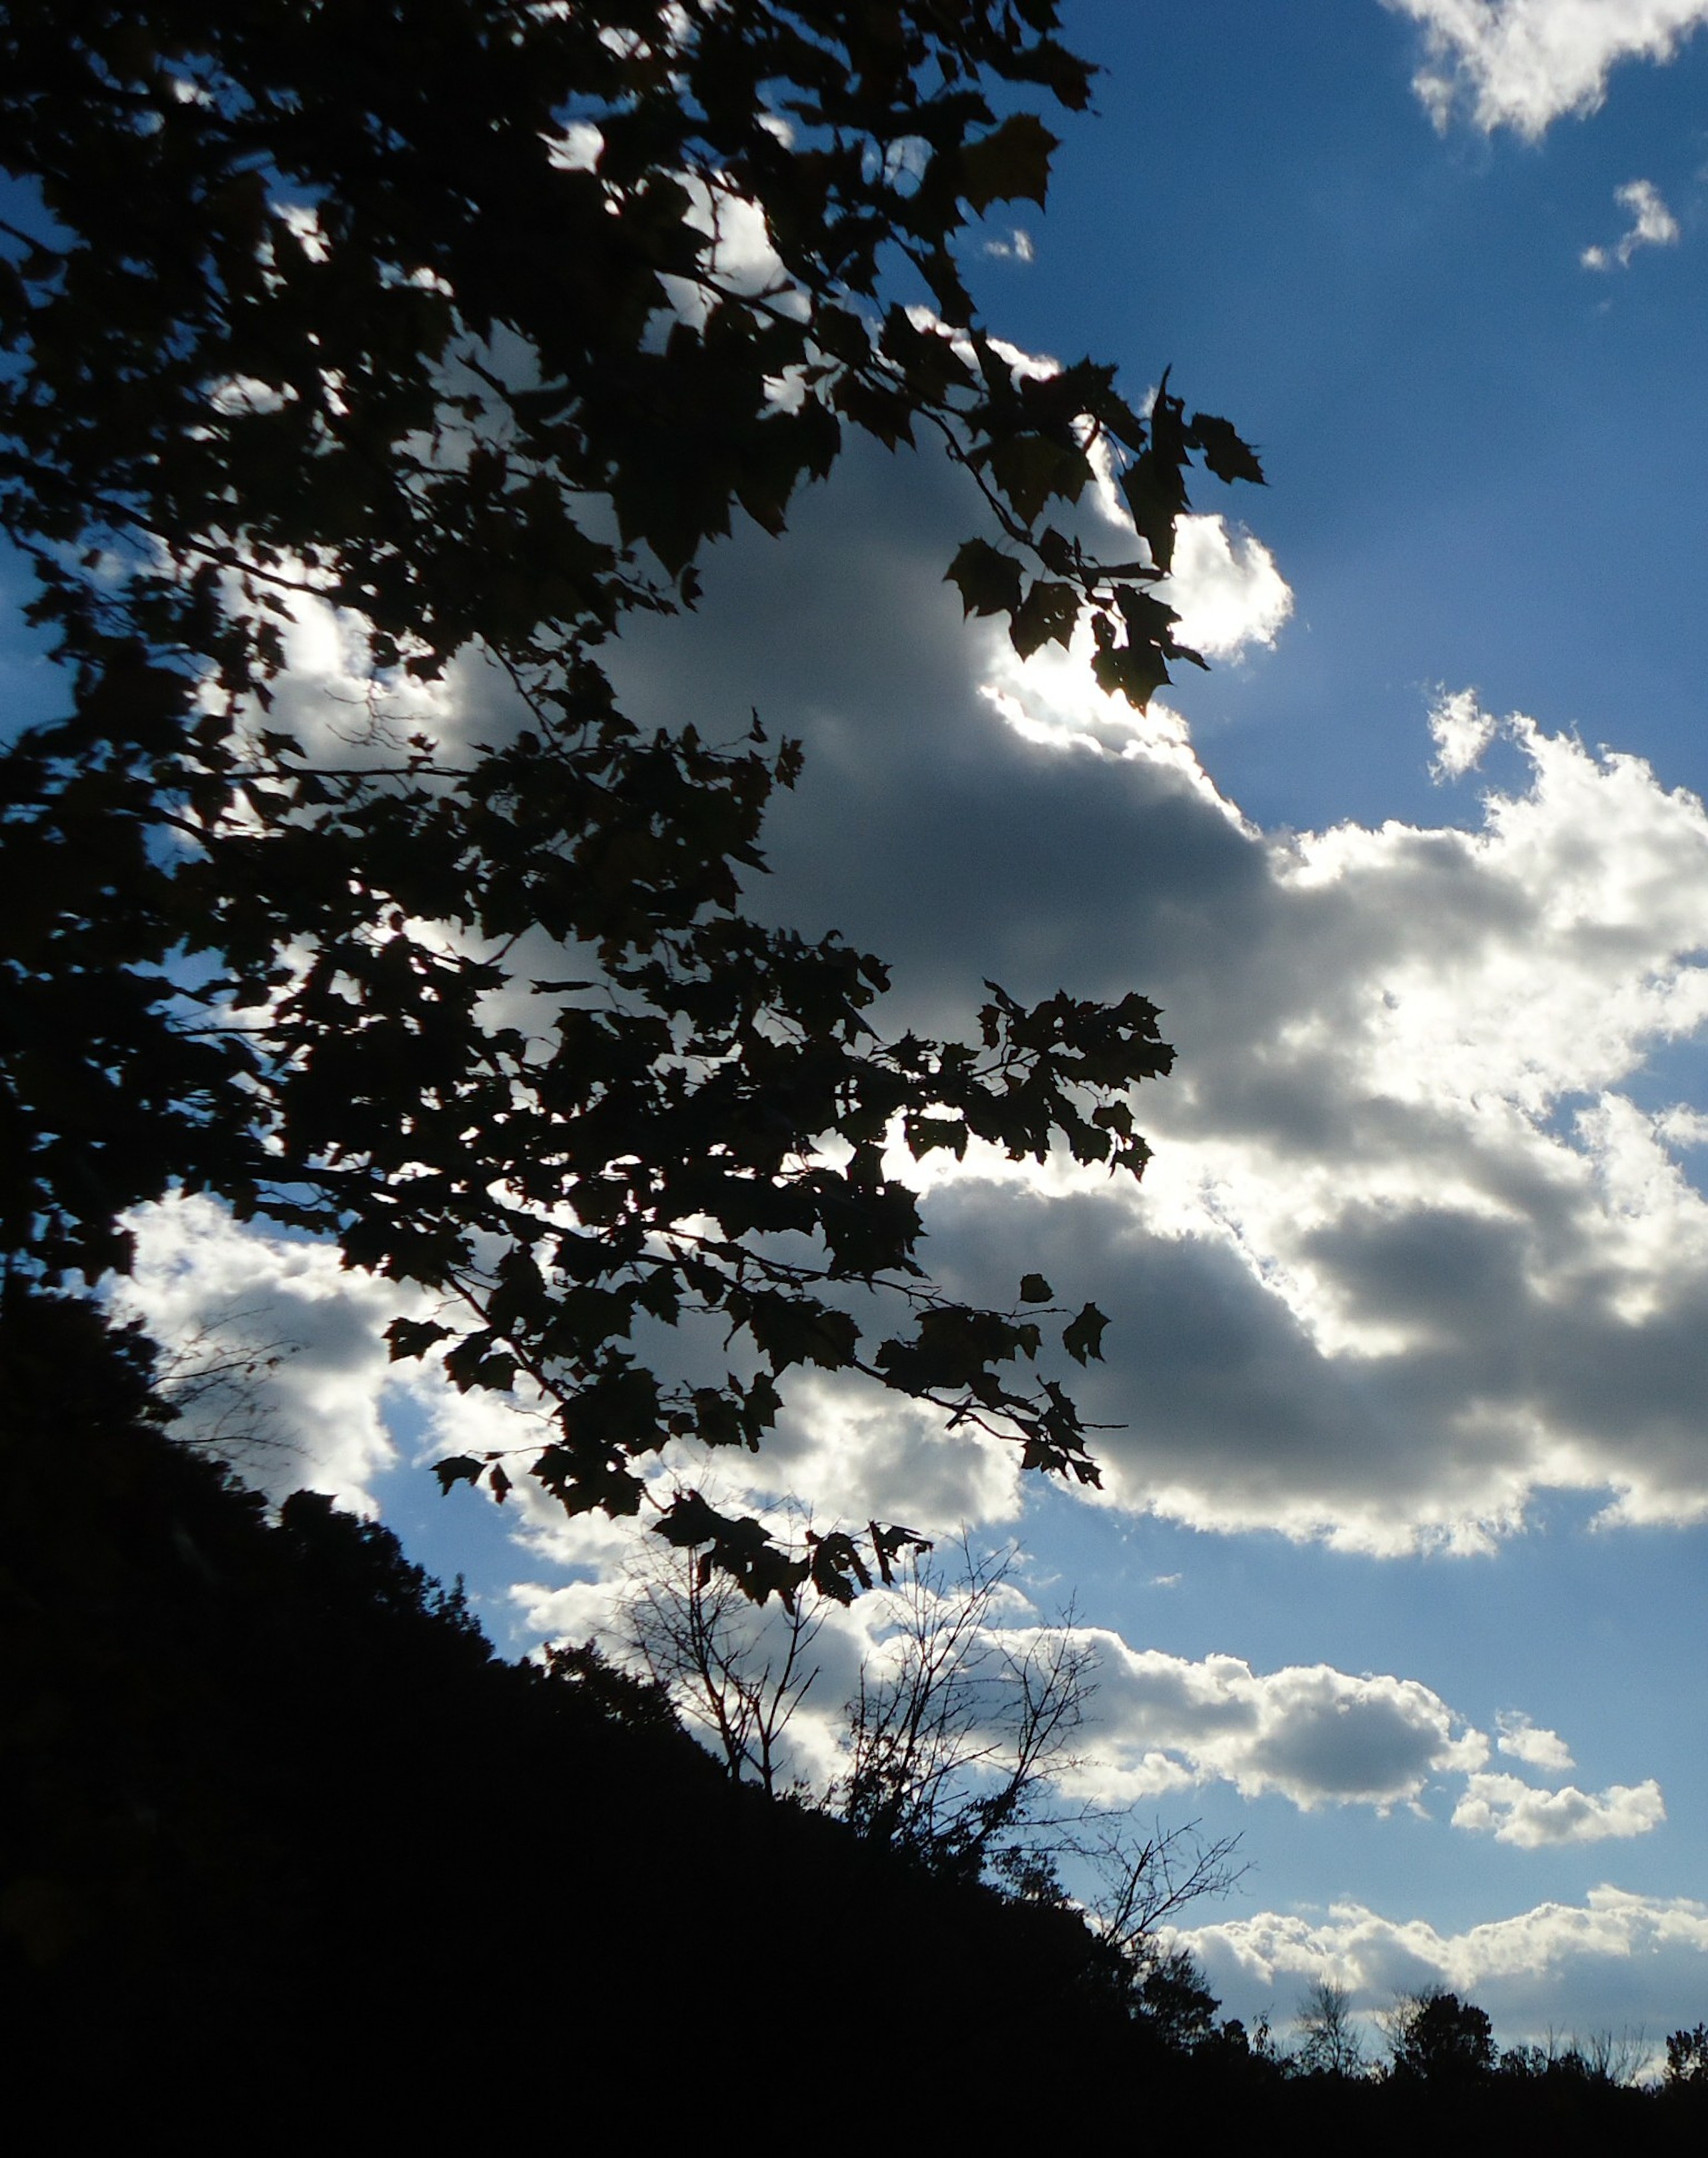
tree, nature, forest, branch, silhouette, light, cloud, plant, sky, countryside, sunlight, leaf, flower, atmosphere, country, summer, spring, reflection, scenic, peaceful, blue, trees, woods, outside, clouds, beautiful, silhouettes, meteorological phenomenon, woody plant